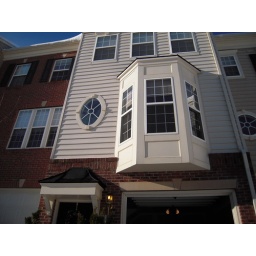
Looks like the porticos over the front door and bay window is clear of snow